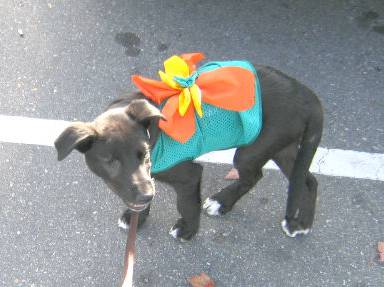
Label: dog